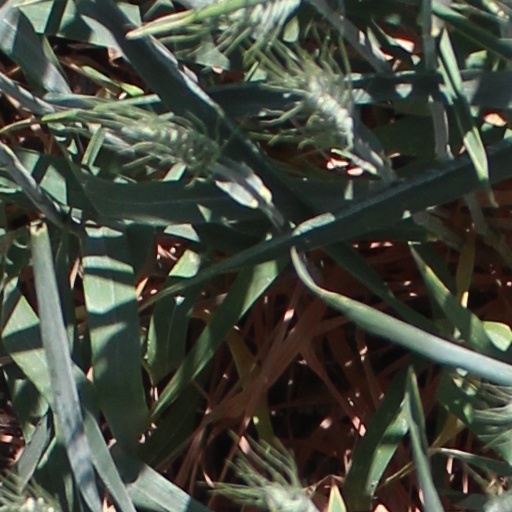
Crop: wheat